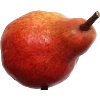
Label: red_pear